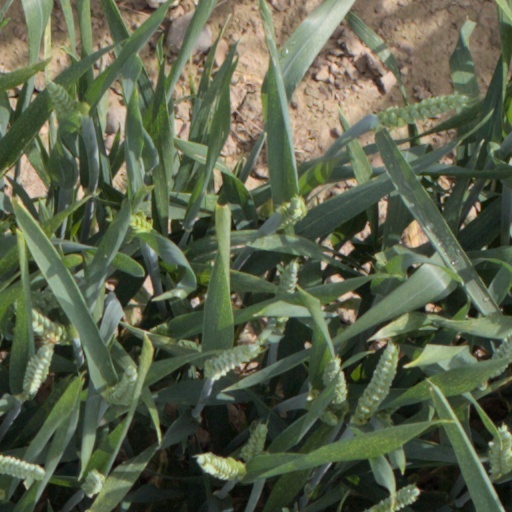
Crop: wheat